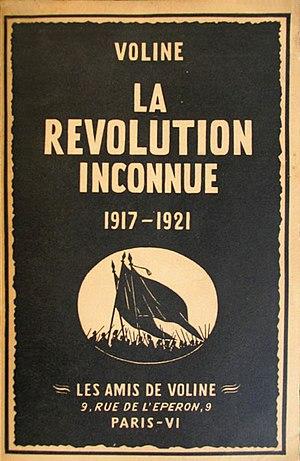
Vsevolod Mikhaïlovitch Eichenbaum dit Voline, né le 11 août 1882 à Voronej et mort le 18 septembre 1945 à Paris, est un poète et militant libertaire ukrainien d'origine juive, théoricien de la synthèse anarchiste.
La Révolution inconnue est un livre de Voline, qu'il a écrit en français, lors de son exil en France. Cet ouvrage retrace l'histoire révolutionnaire russe de 1825 à 1921.
La révolte des marins de Kronstadt contre le pouvoir bolchevique se déroule en Russie soviétique en mars 1921.
En 1840, dans l'histoire de l'anarchisme, Pierre-Joseph Proudhon est le premier théoricien qui revendique explicitement la qualité d' « anarchiste ». En 1841, parait en France, le premier journal communiste libertaire, L'Humanitaire. En 1850, Anselme Bellegarrigue publie L'Anarchie, journal de l'ordre. En 1857, Joseph Déjacque crée le néologisme libertaire pour affirmer le caractère égalitaire et social de l'anarchisme naissant.